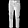
Label: Trouser